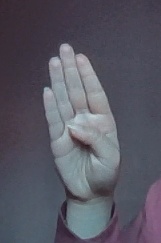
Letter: kaaf